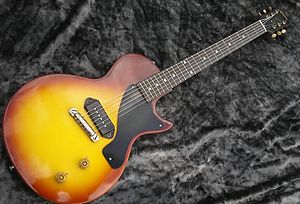
Gibson Les Paul Jr.
Gibson Les Paul Jr. er en elektrisk guitar produceret af Gibson. Den blev introduceret som en lavprisguitar i 1954.